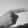
ASL letter: G